Dangerous Moonlight

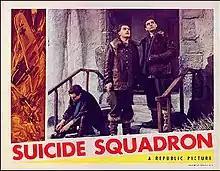
American Theatrical Release Poster ("Suicide Squadron")

Dangerous Moonlight (U.S. title: Suicide Squadron) is a 1941 British film directed by Brian Desmond Hurst and starring Anton Walbrook. The film is perhaps best known for its score, written by Richard Addinsell and orchestrated by Roy Douglas, that includes the "Warsaw Concerto". The gowns in the film were designed by Cecil Beaton.